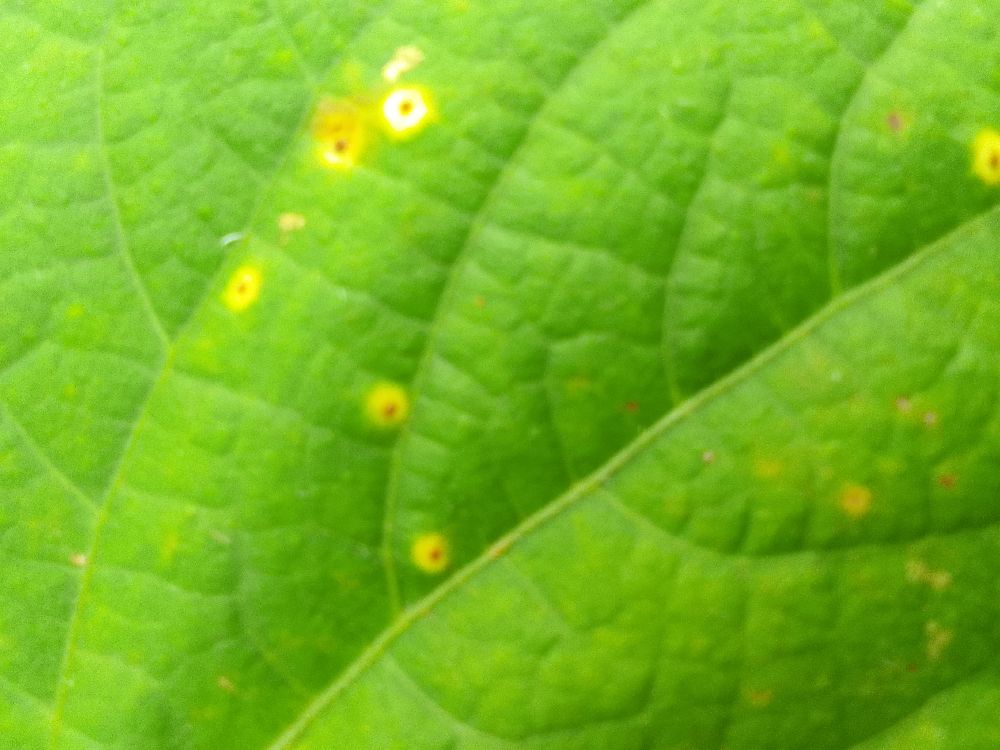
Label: rust